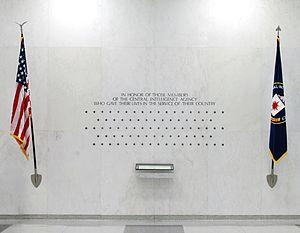
La Central Intelligence Agency, fondée en 1947 par le National Security Act, est l'une des agences de renseignement les plus connues des États-Unis. Elle est chargée de l'acquisition du renseignement et de la plupart des opérations clandestines effectuées hors du sol américain. Elle a le statut juridique d'agence indépendante du gouvernement des États-Unis.
Le Memorial Wall est un mémorial situé au siège de la Central Intelligence Agency à Langley qui honore les employés de l'agence morts dans l'exercice de leurs fonctions. Une étoile sur ce mur représente une personne.